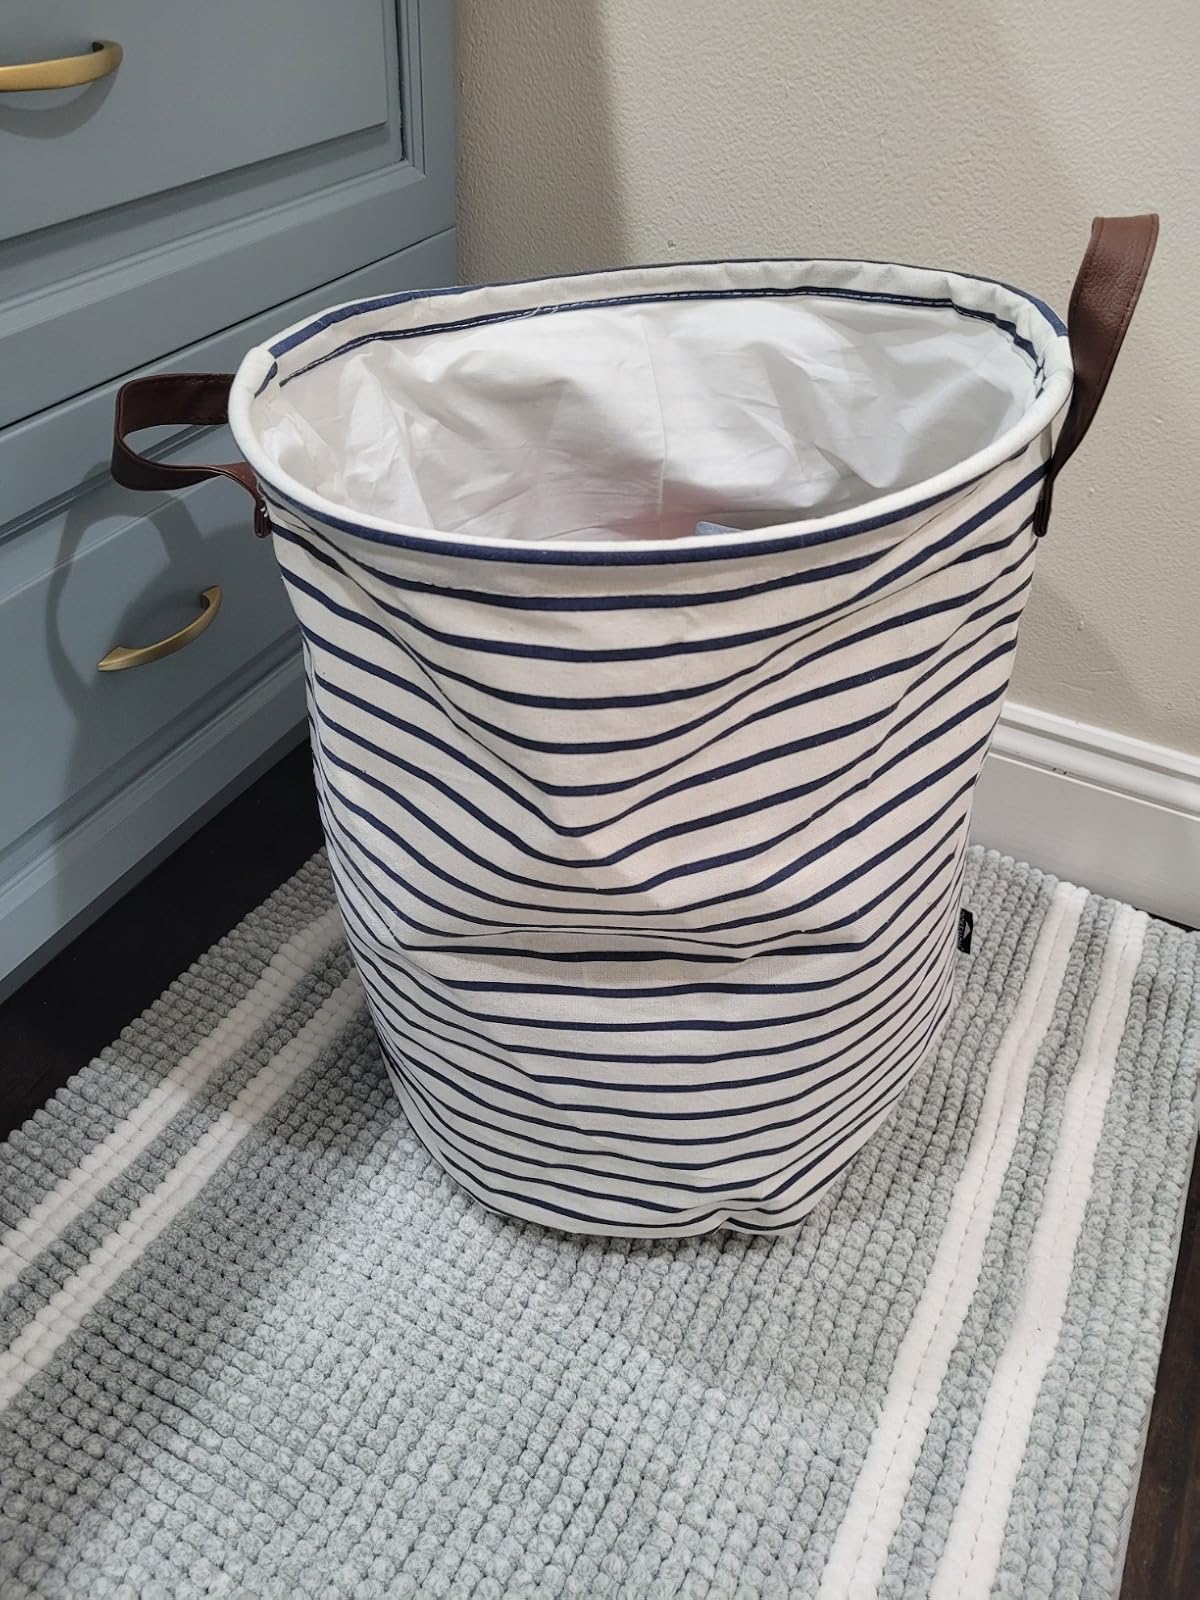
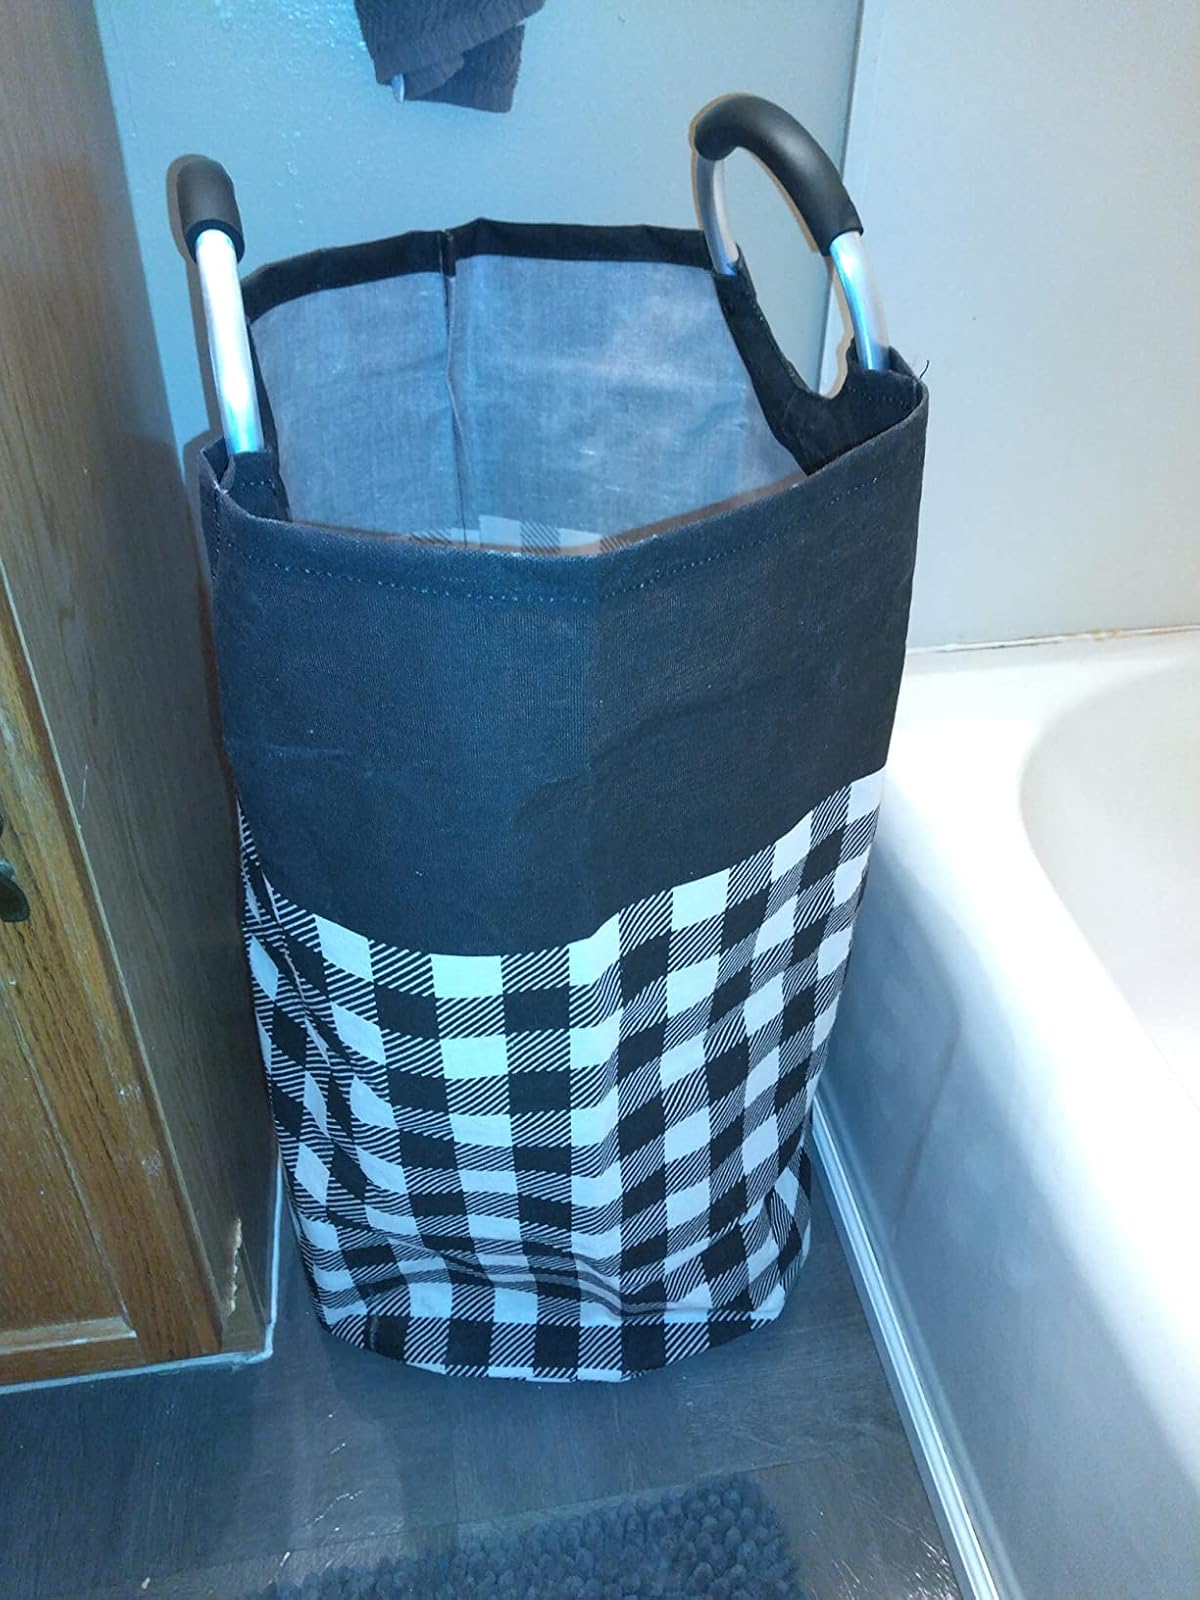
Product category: items_hamper
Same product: no